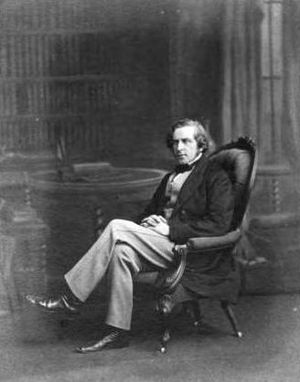
James Halliwell-Phillipps
James Orchard Halliwell-Philips var en engelsk litteraturhistoriker.